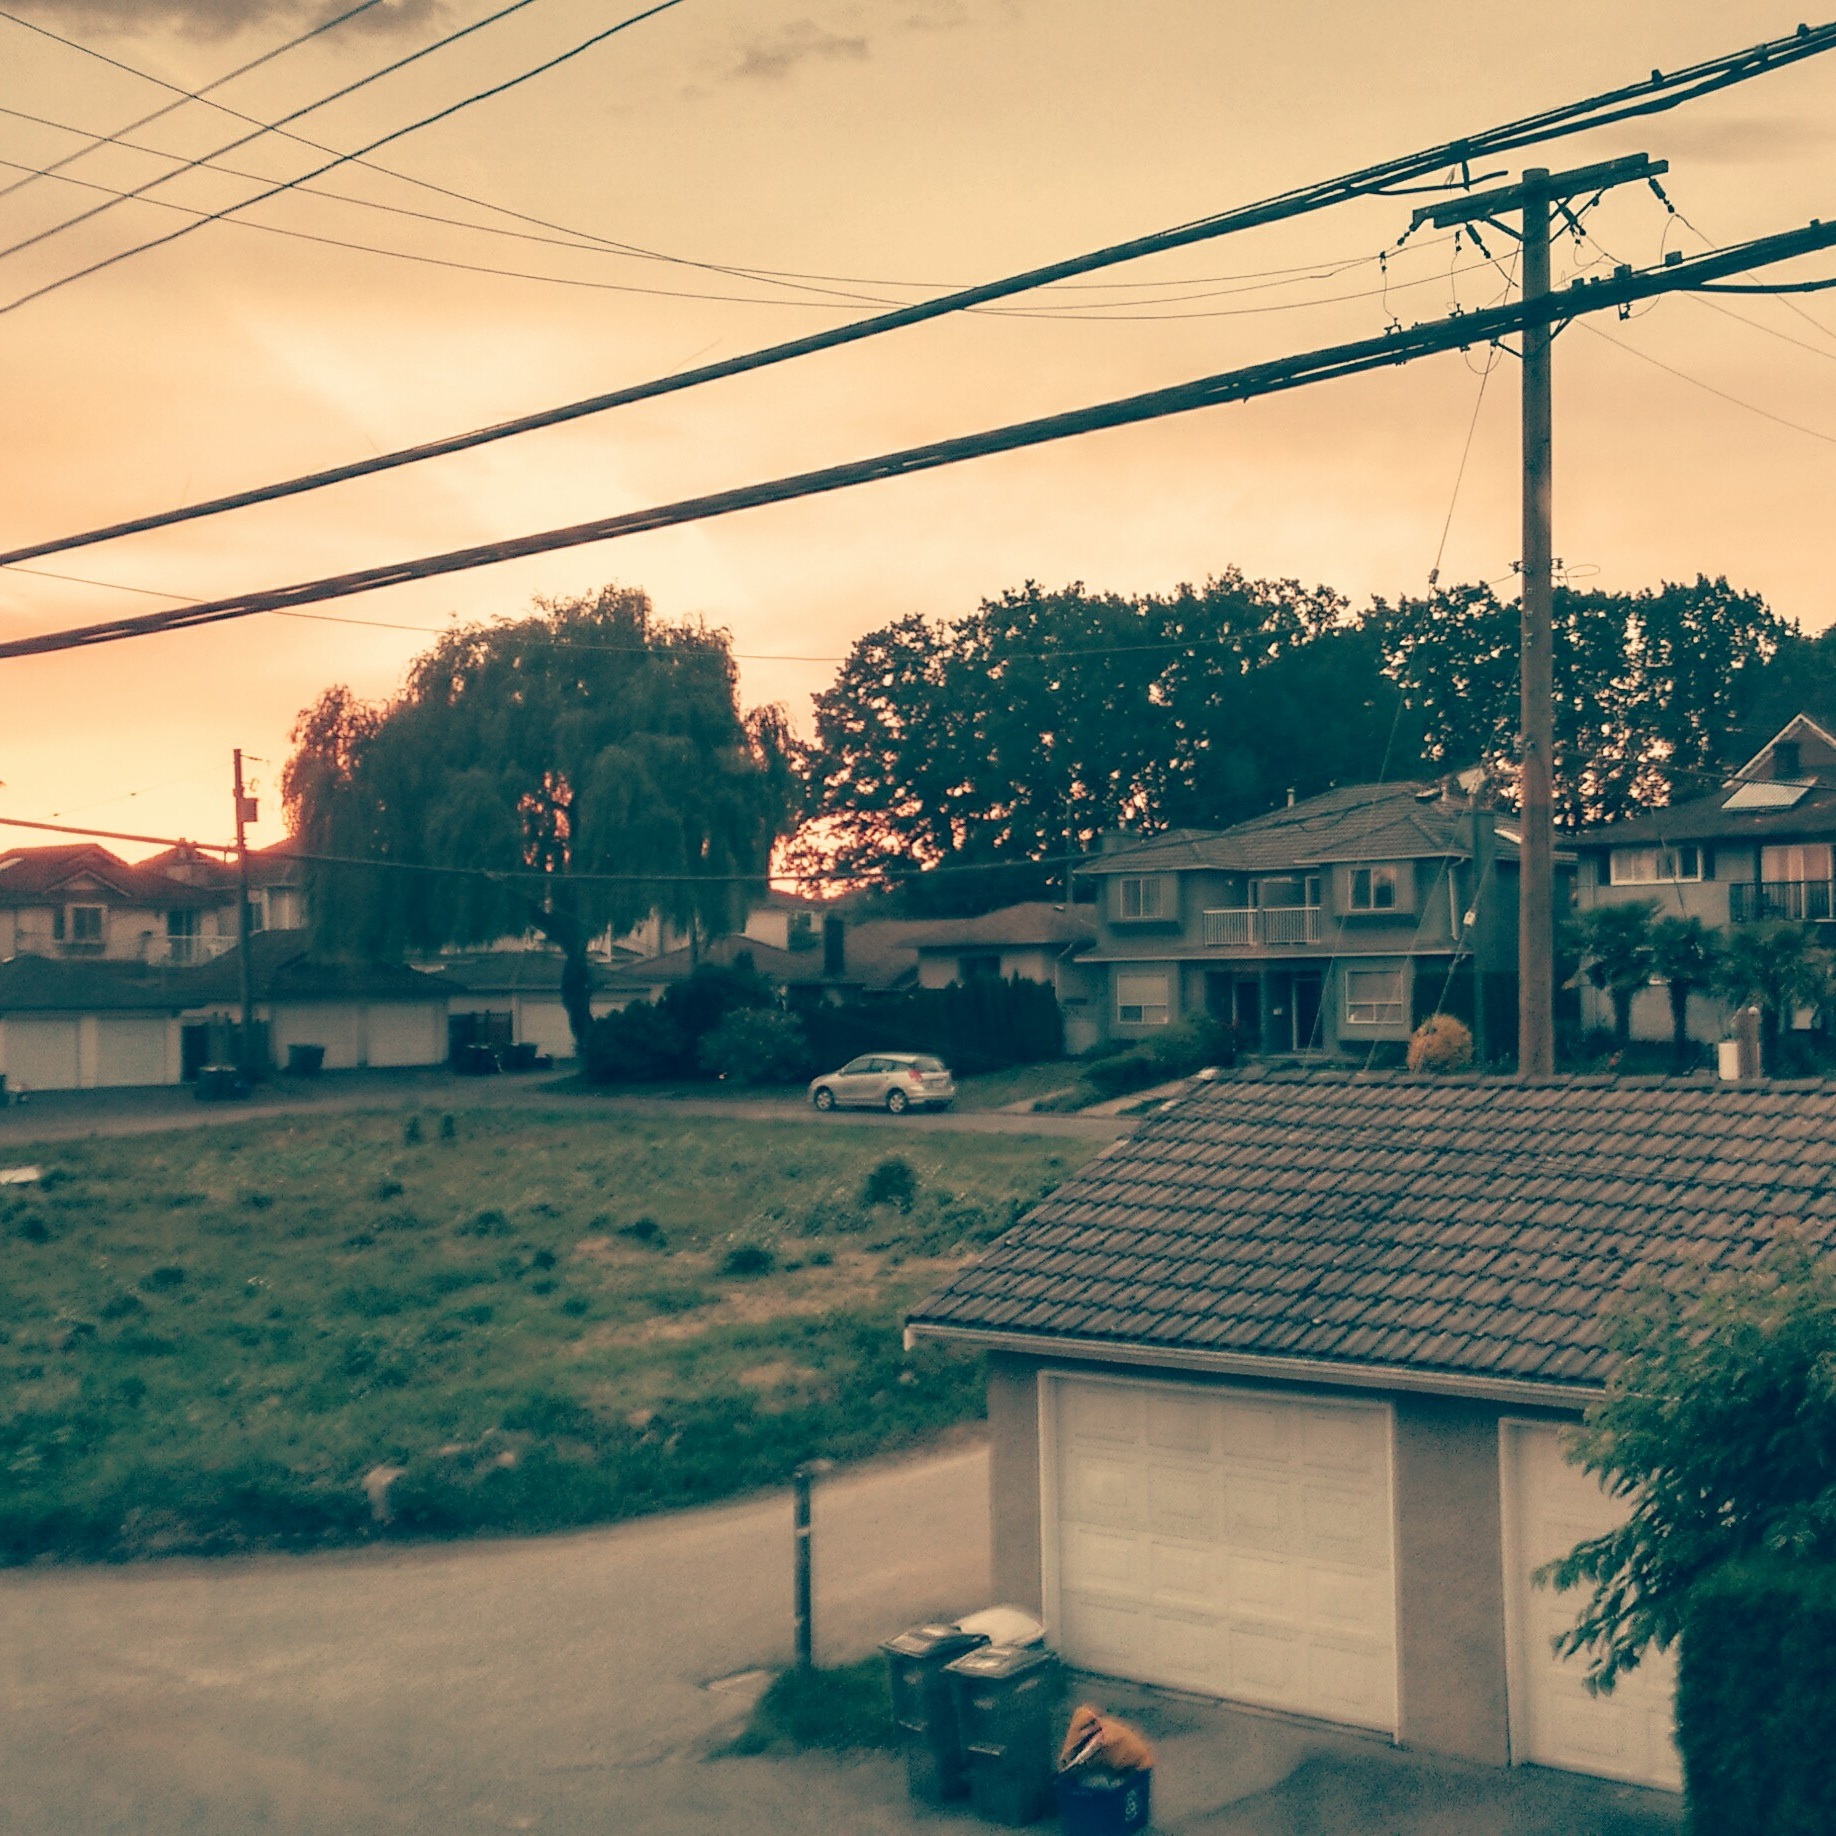
cloud, sky, sunset, house, morning, transport, evening, shape, rural area